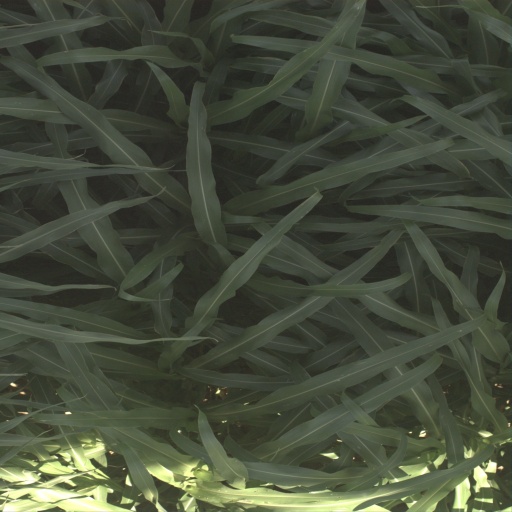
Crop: sorghum